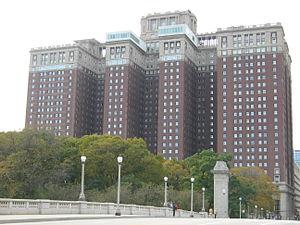
Le Hilton Chicago est un célèbre hôtel de luxe de Chicago. L'hôtel se situe dans le secteur du Loop, au 720 S. Michigan Avenue juste à côté du Blackstone Hotel, un autre hôtel prestigieux de la ville. Le Hilton est un point de repère qui domine Grant Park, le lac Michigan, et le Museum Campus. Il est le troisième plus grand hôtel de Chicago par le nombre de chambres et possède la plus grande salle de réunion de tous les hôtels de la région de Chicago.